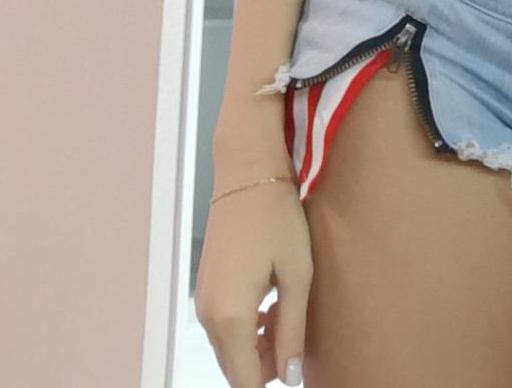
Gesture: no_gesture